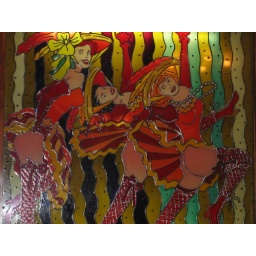
this skanky stained glass masterpiece was in a family restaurant people....lets just say i had trouble eating the pancakes